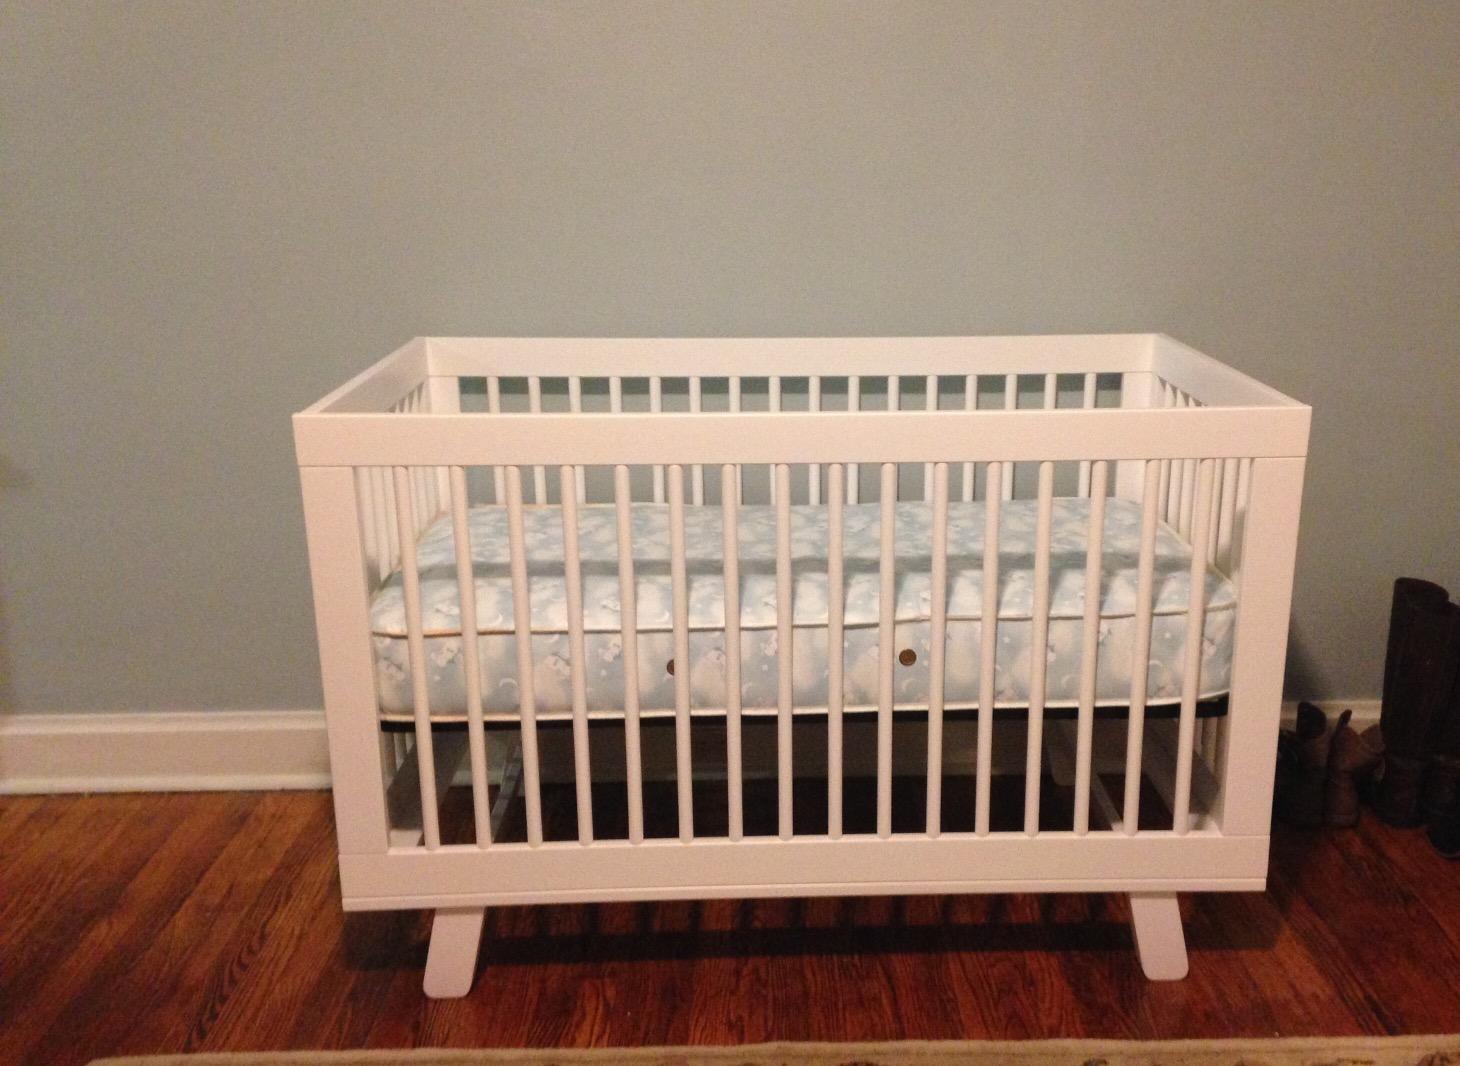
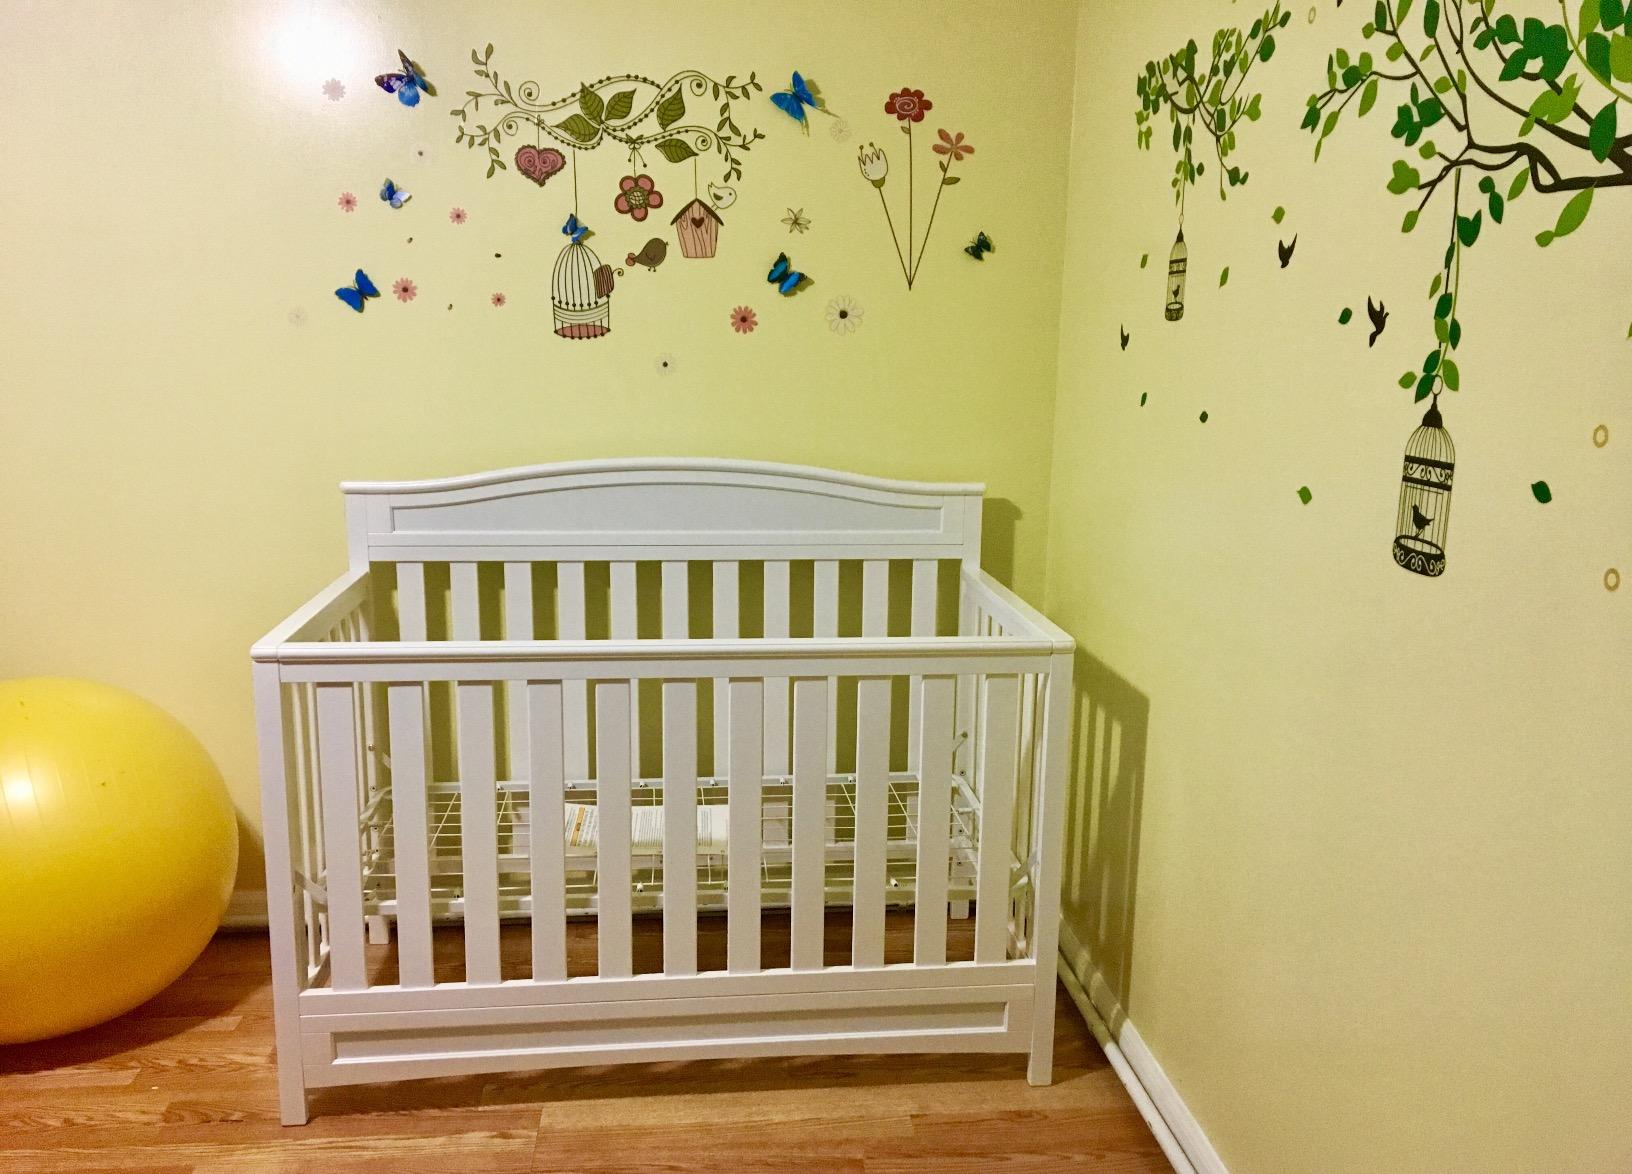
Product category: products_crib
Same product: no